Davy Brennan Memorial Park

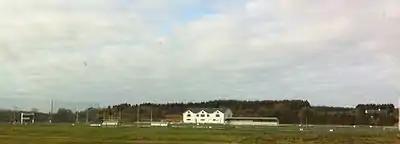
Grounds in 2012

Davy Brennan Memorial Park is the home ground of the Naomh Conaill GAA club, which is located in the townland of Carraigbrac, near the town of Glenties, County Donegal, Ireland. It has also been used to host trials for possible county players.